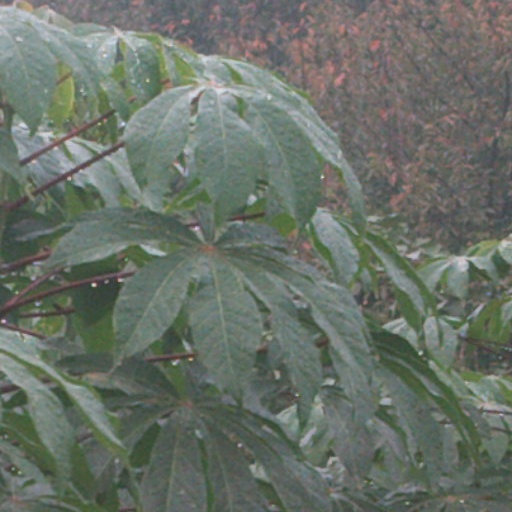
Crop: cassava